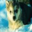
Label: wolf